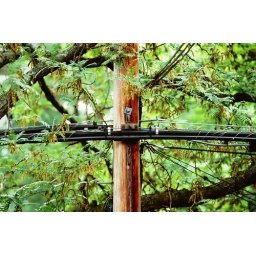
The telephone pole in front of my porch. Slide, badly scanned by the photo lab.